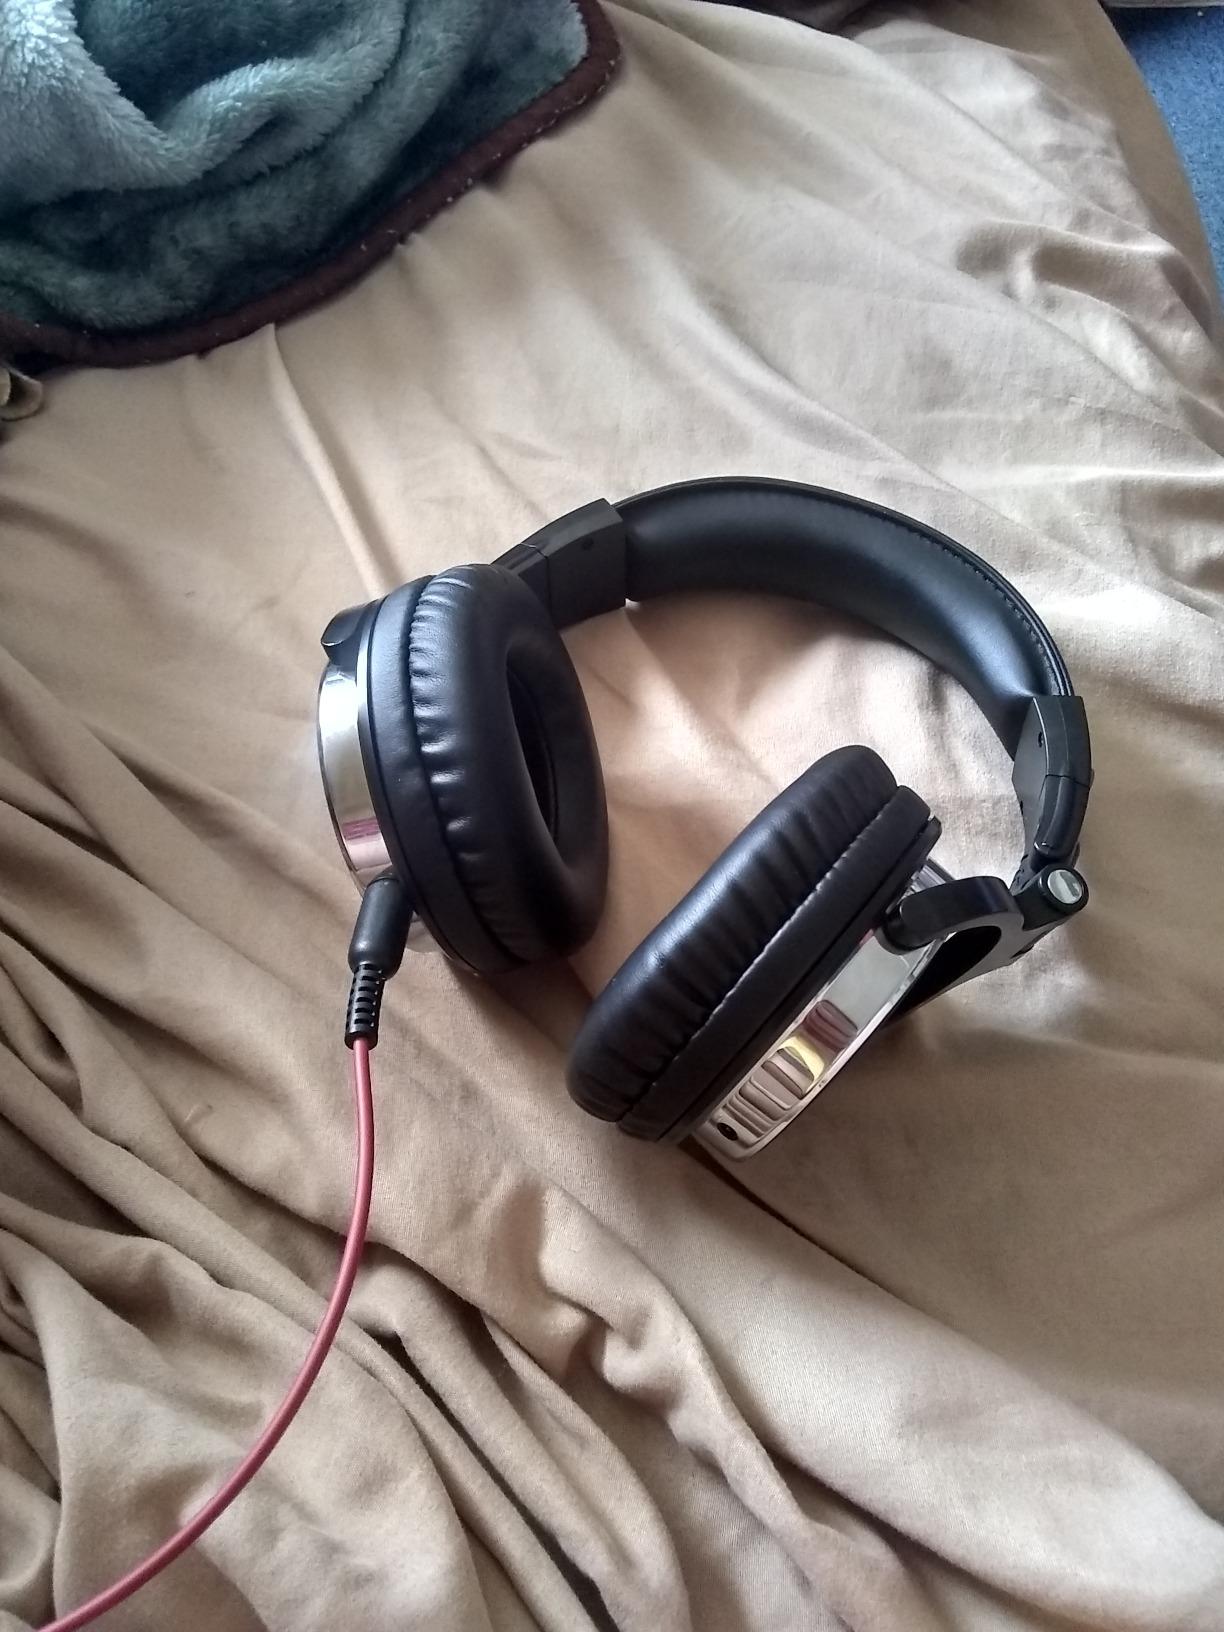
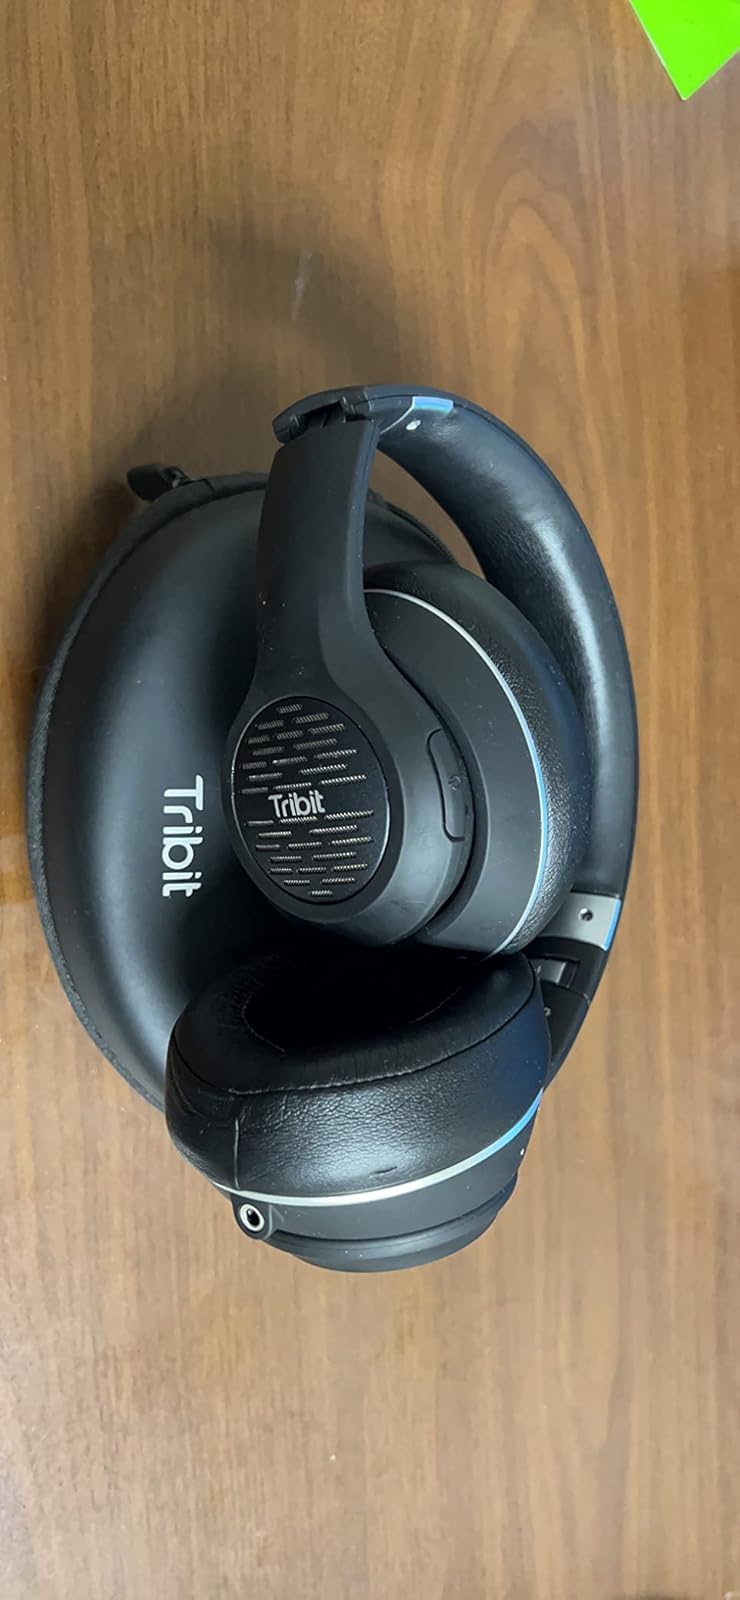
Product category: headphones
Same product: no